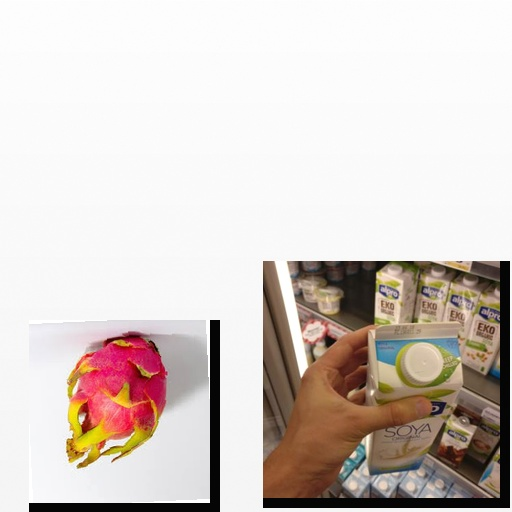
Food items: dragon_fruit, soy_milk